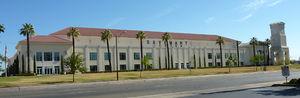
Le Save Mart Center at Fresno State est une salle omnisports située à Fresno en Californie.